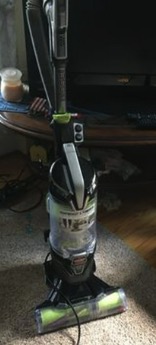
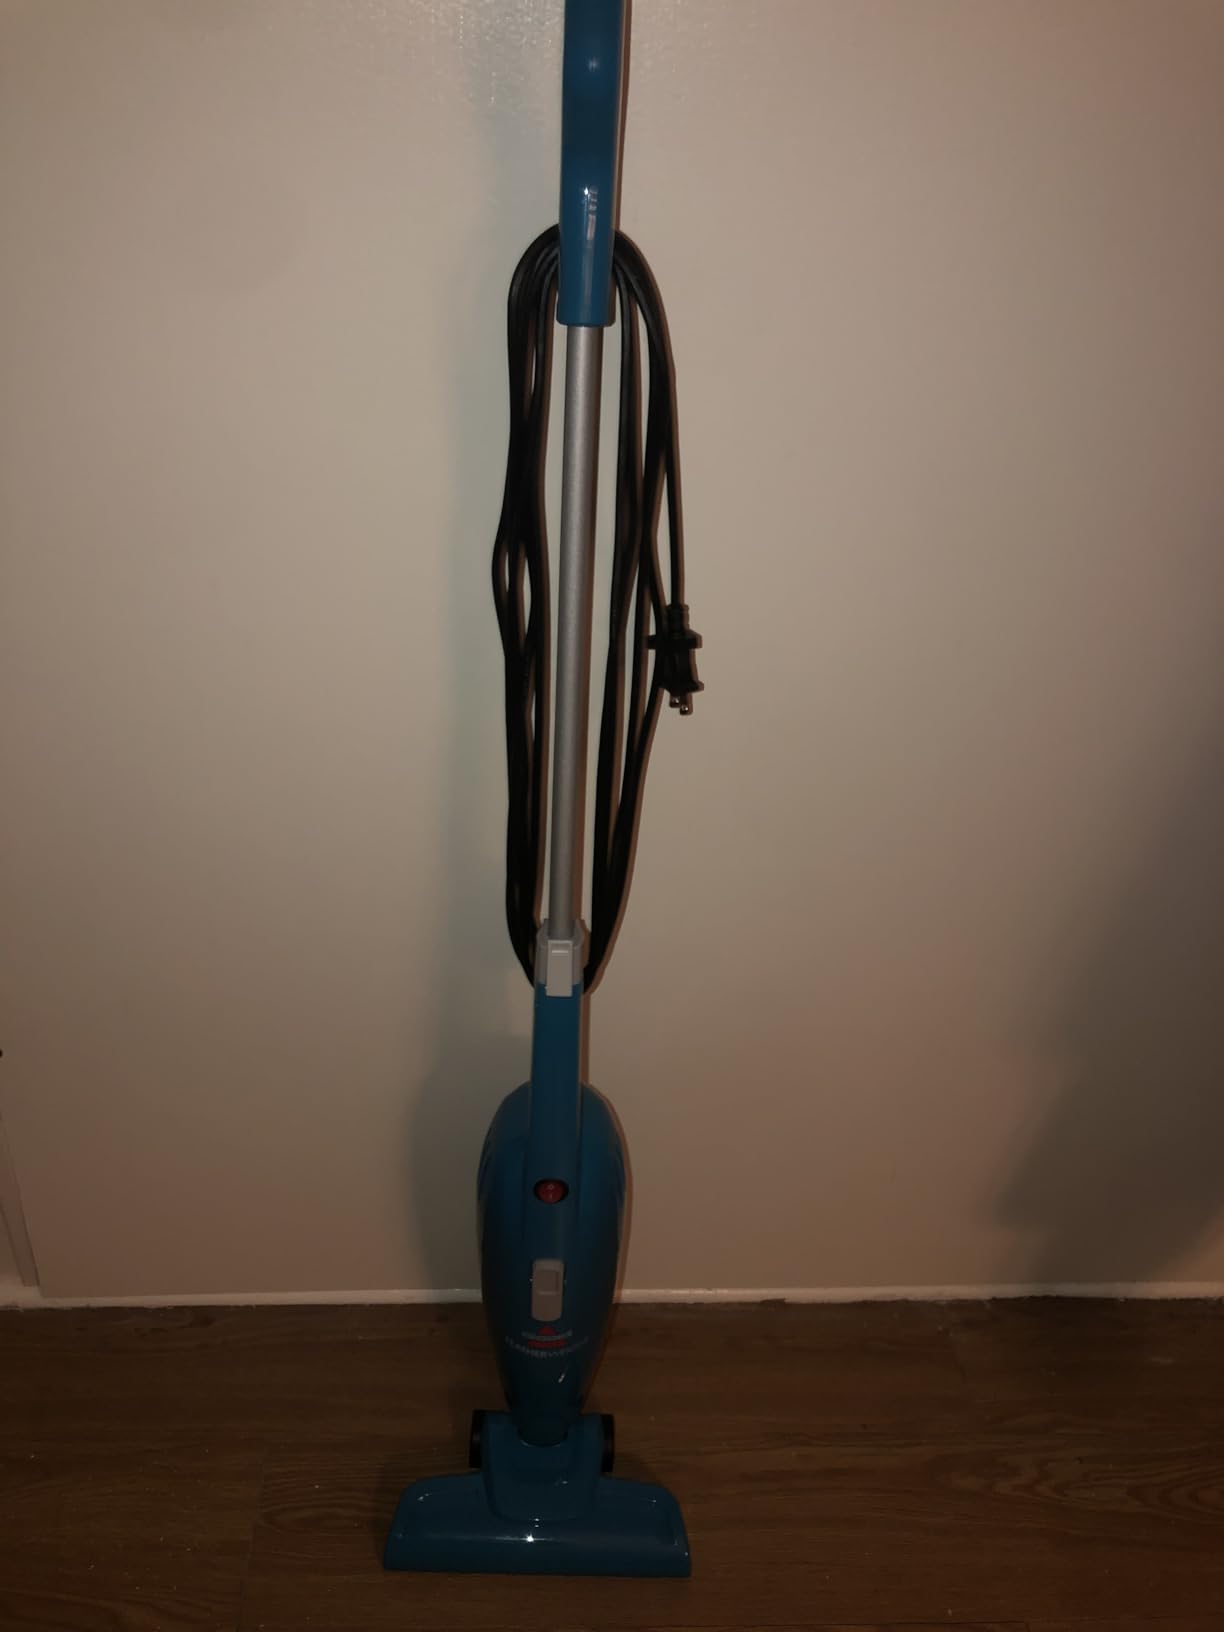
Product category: items_vacuum
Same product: no